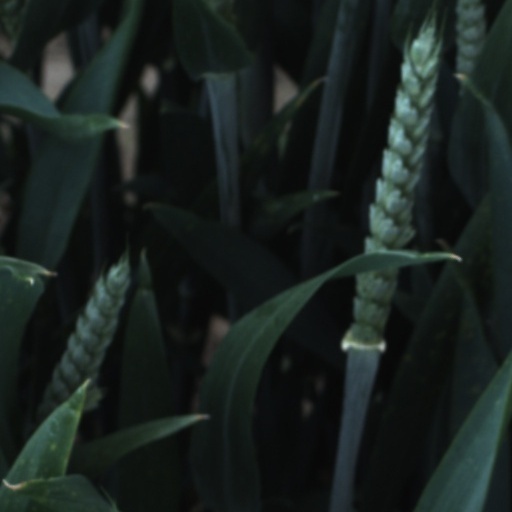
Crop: wheat